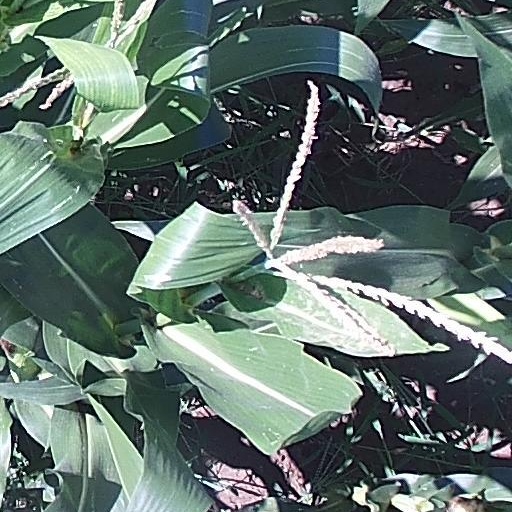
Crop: maize; corn